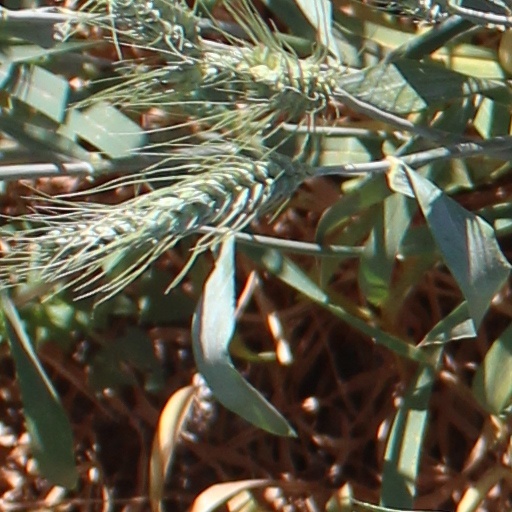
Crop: wheat